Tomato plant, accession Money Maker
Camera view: vertical (180 deg); turntable rotation: 240 degrees
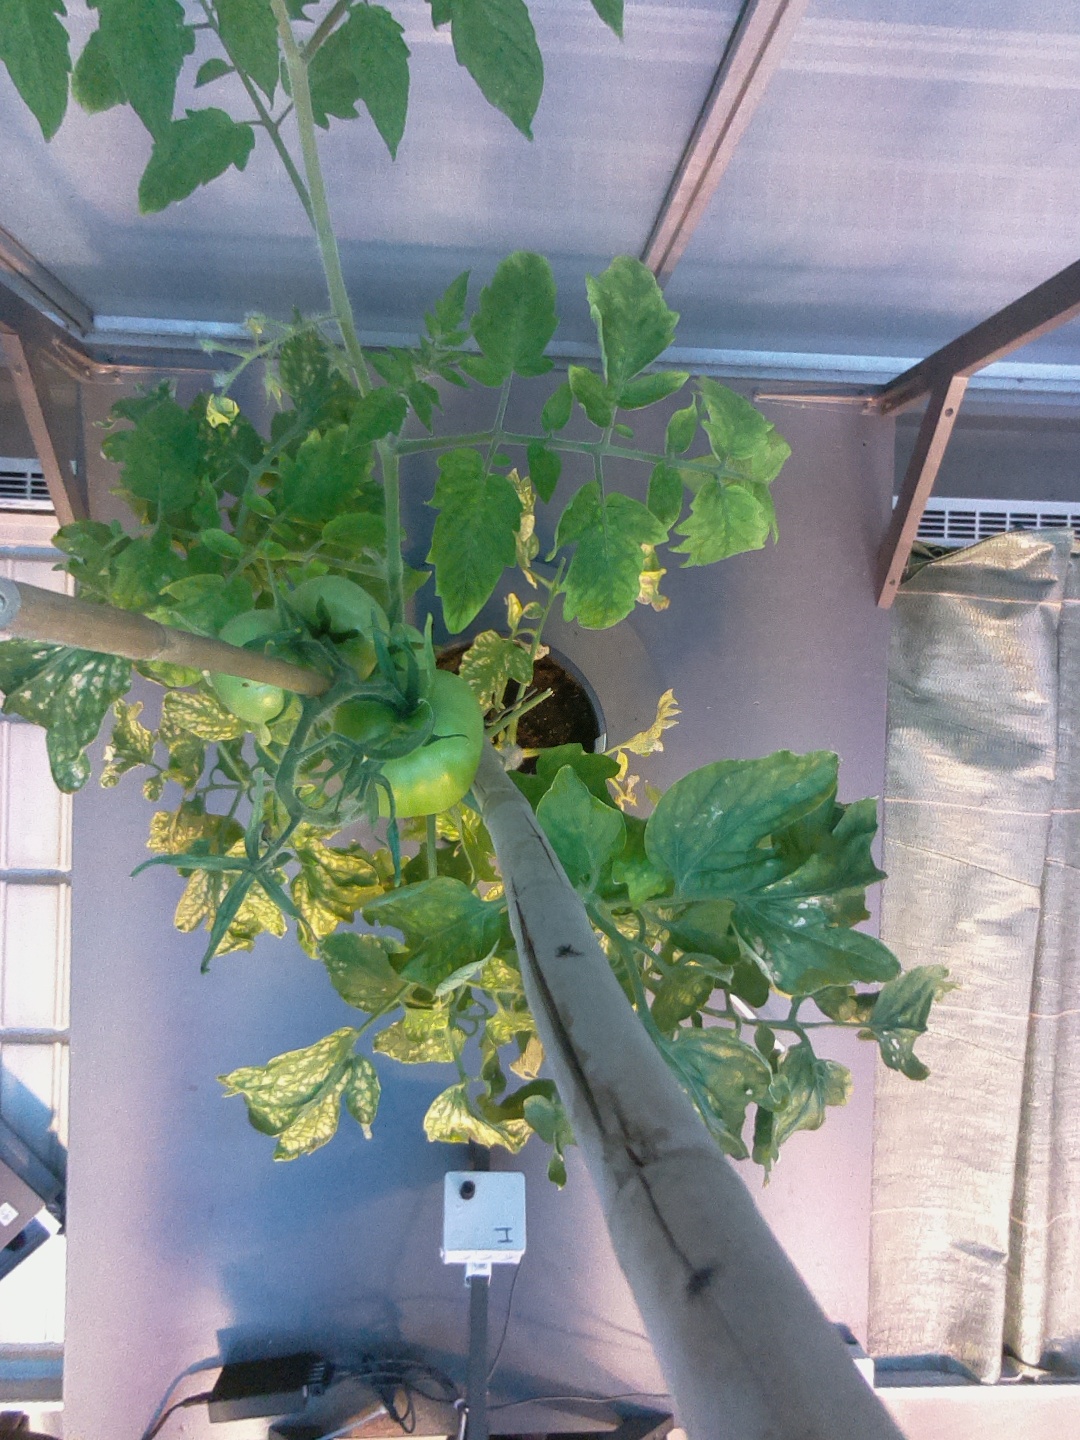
BBCH growth stage 75: 50%-60% of final fruit size